2009–10 Paris Saint-Germain FC (women) season

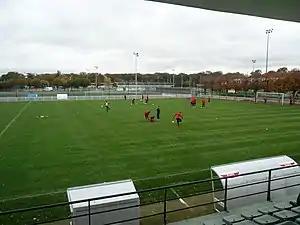
Stade Georges Lefèvre

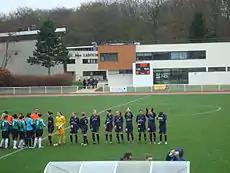
PSG against Montigny.

Paris Saint-Germain dominated Saint-Étienne from the start and were rewarded with a victory thanks to goals from Nora Coton-Pélagie and Laure Boulleau. PSG's first match at home served to confirm their good start to the season by earning a great win over Soyaux. Paris Saint-Germain recorded their third consecutive win courtesy of a narrow triumph away to Toulouse as they reached the second spot, levelled on points with leaders Olympique Lyonnais. Paris Saint-Germain returned home and claimed a narrow victory over archrivals Juvisy in the first derby at the Parc des Princes. With a record 5,892 spectators, PSG started the game brighter and Caroline Pizzala's cross from the left was met on the penalty spot by Camille Abily. Paris Saint-Germain defeated Hénin-Beaumont by a four-goal margin. Sixth game, sixth victory and still no goals against after "Les Rouge-et-Bleu" recorded another impressive victory at the Camp des Loges against La Roche, which allowed Paris Saint-Germain to keep up with Lyon at the top of the table.